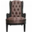
Label: chair